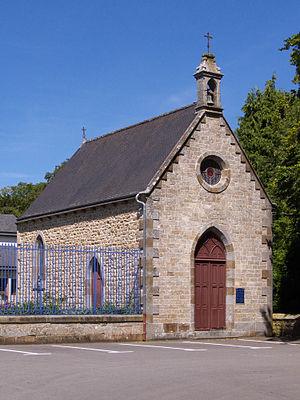
Chapelle de Saint-Loup à Pabu
Pabu [paby] est une commune française située dans le département des Côtes-d'Armor, en région Bretagne.
Le festival de la Saint-Loup, est un festival de musique celtique qui se tient tous les ans à Guingamp dans les Côtes-d'Armor en Bretagne durant la deuxième quinzaine d'août. Créée au XIXᵉ siècle, la fête est depuis 1957 consacrée à la danse bretonne. Le week-end, la Saint-Loup accueille les cercles celtiques dans le cadre du concours national de danses bretonnes organisé par la confédération Kendalc'h.